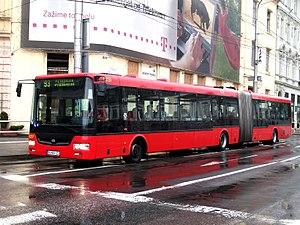
SOR NB 18, Bratislava